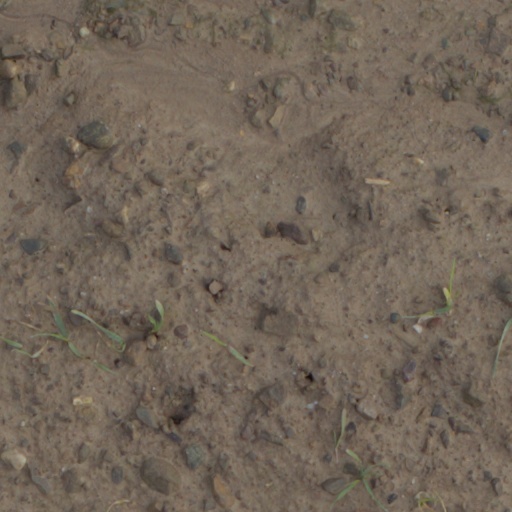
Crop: wheat